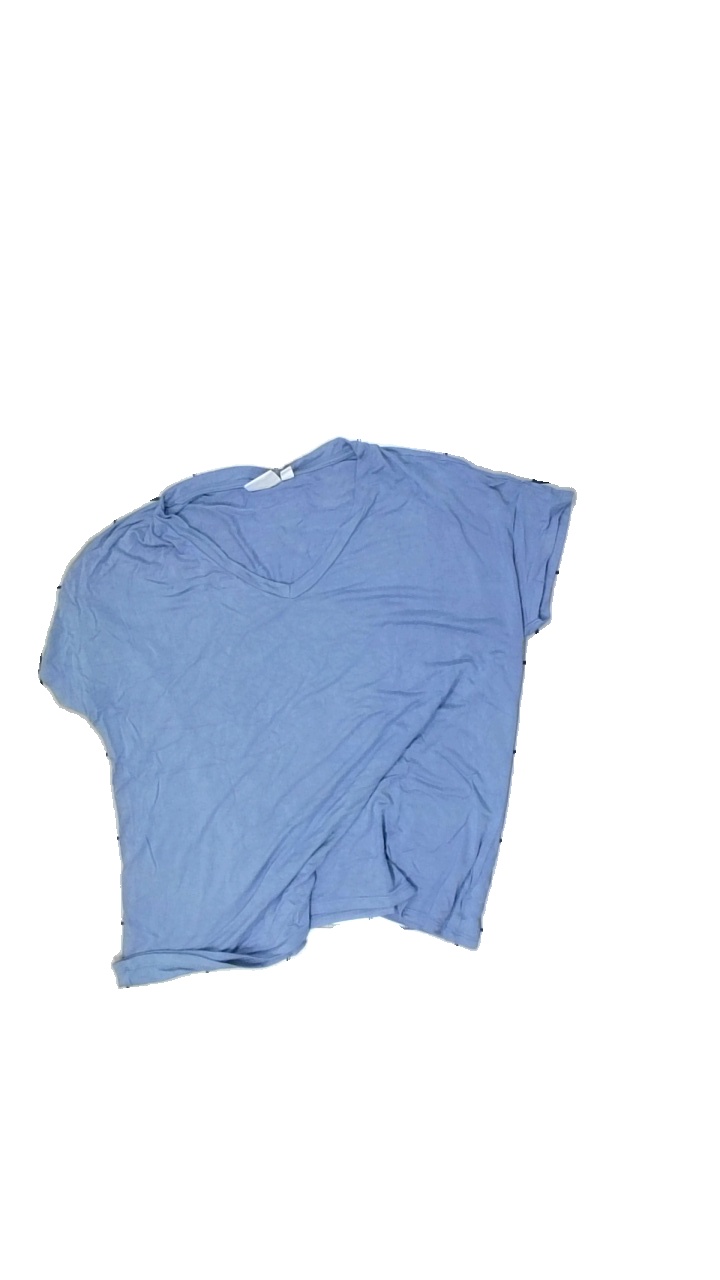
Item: T-shirt (Ladies)
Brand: Vila
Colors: Blue
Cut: Regular, V-collar
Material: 100% viscose
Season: All
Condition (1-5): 3
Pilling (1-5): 3
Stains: Minor
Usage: Recycle
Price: <50